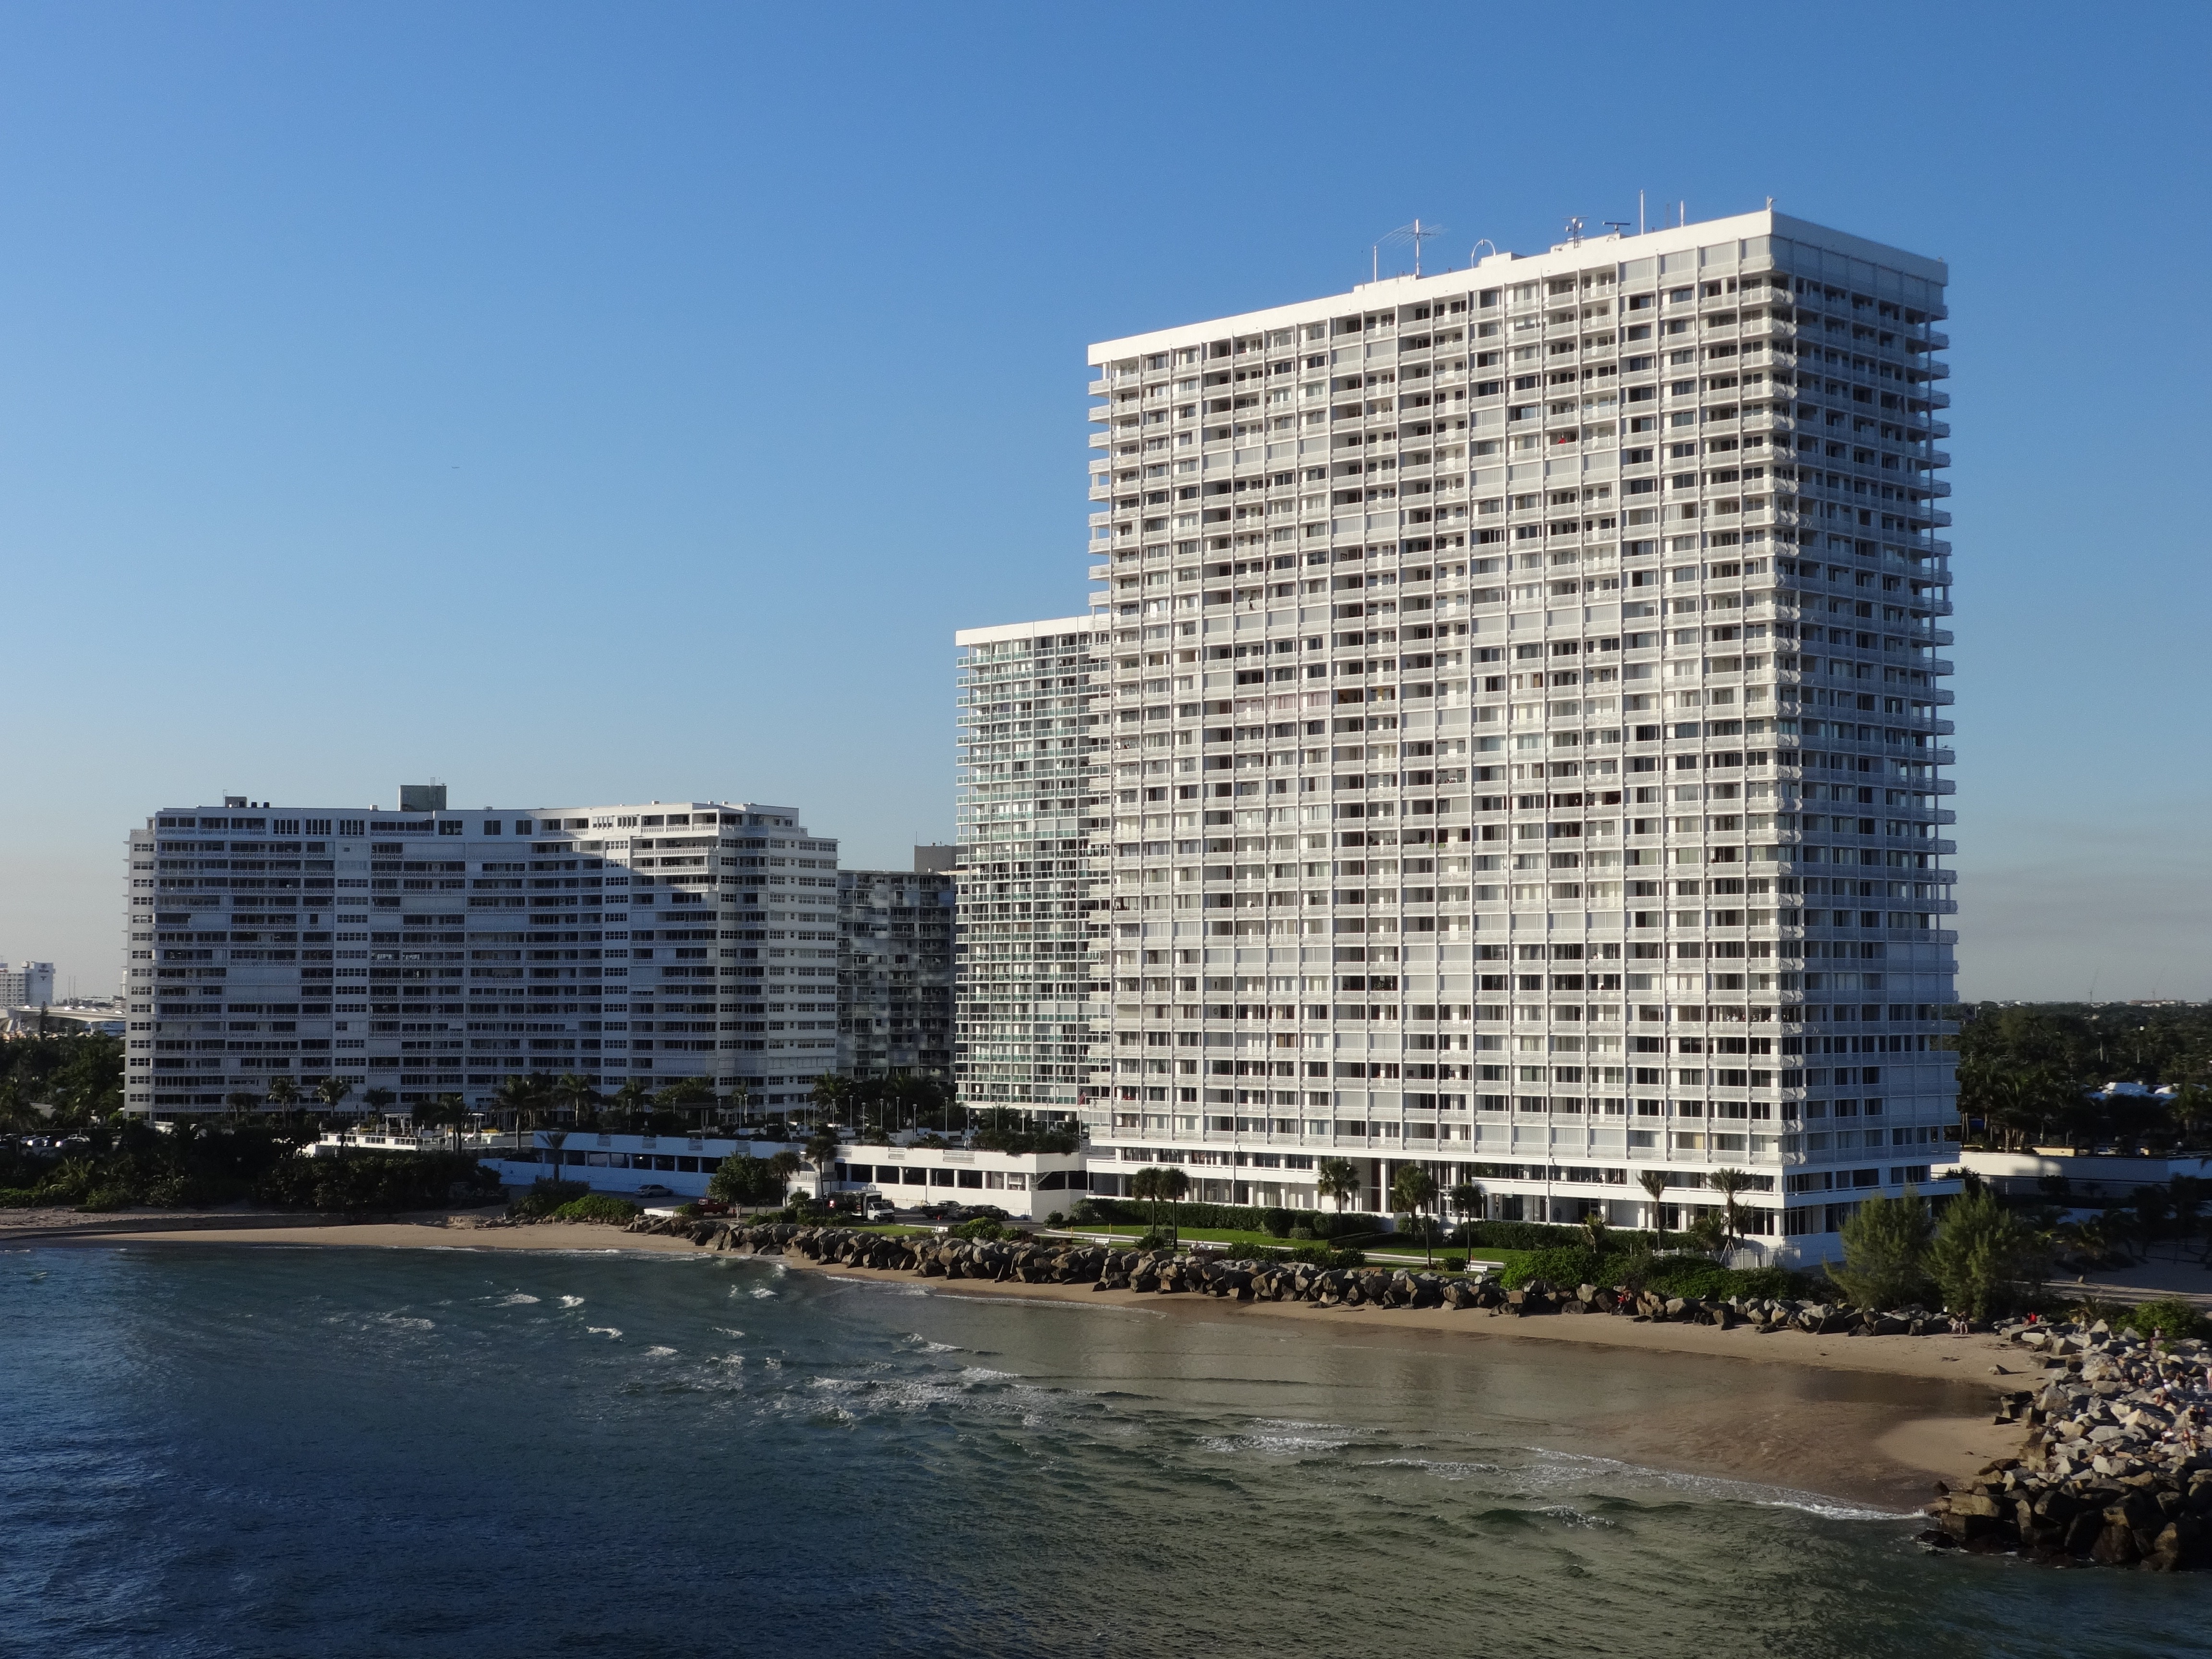
dock, architecture, structure, skyline, building, city, skyscraper, cityscape, downtown, construction, tower, landmark, exterior, marina, apartment, modern, tower block, high rise, engineering, design, buildings, metropolis, architectural, condominium, architecture design, condos, lauderdale, urban area, residential area, metropolitan area